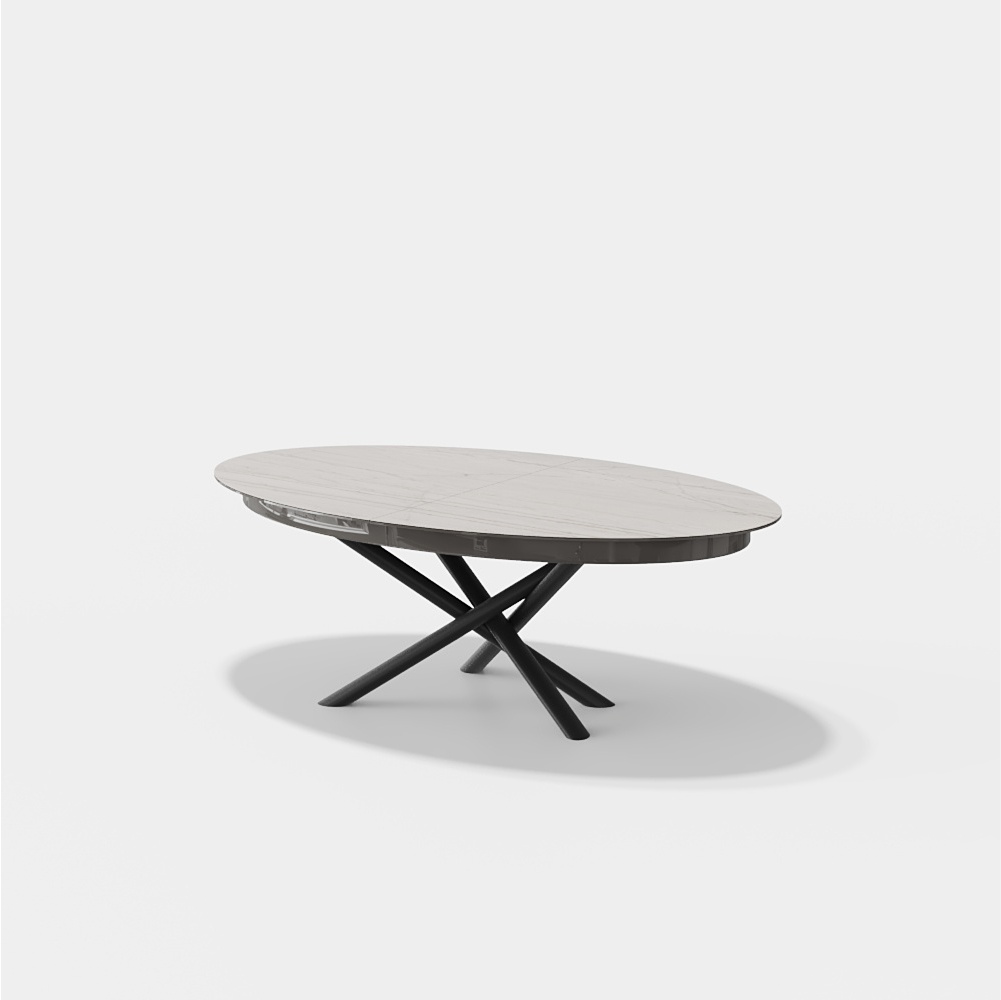
Mesa de Jantar Tepui Extensível
Mesa de Jantar Tepui Extensível – Flexibilidade e Elegância Contemporânea A Mesa de Jantar Tepui Extensível une funcionalidade e design sofisticado, oferecendo uma solução versátil para salas de jantar que valorizam a adaptabilidade sem perder a presença estética. Com linhas limpas e estrutura sólida, esta mesa permite ajustar o seu tamanho conforme a necessidade, mantendo sempre a elegância. Acabamentos personalizáveis para integração perfeita Disponível em diversos acabamentos de madeira, o Tepui adapta-se ao estilo do ambiente, destacando a textura natural e a qualidade dos materiais. O mecanismo extensível é discreto, garantindo uma superfície ampla e confortável quando aberta. Para ambientes que valorizam conforto e funcionalidade Esta mesa é ideal para receber convidados em diferentes ocasiões, oferecendo amplitude e praticidade sem sacrificar a harmonia visual do espaço no dia a dia. Cuidados e manutenção Limpar com pano seco ou ligeiramente humedecido. Evitar produtos abrasivos e exposição direta ao sol para preservar o acabamento e a durabilidade da madeira ao longo do tempo.
Brand: Evanyrouse
Category: Furniture > Tables > Kitchen & Dining Room Tables